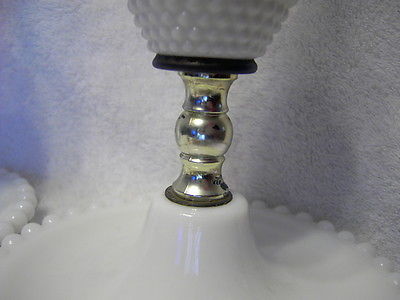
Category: lamp